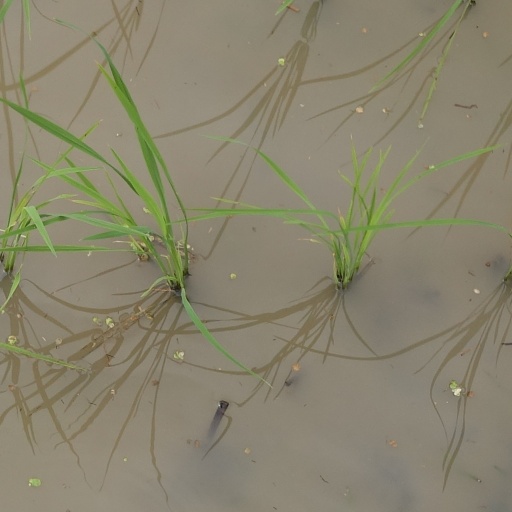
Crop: rice